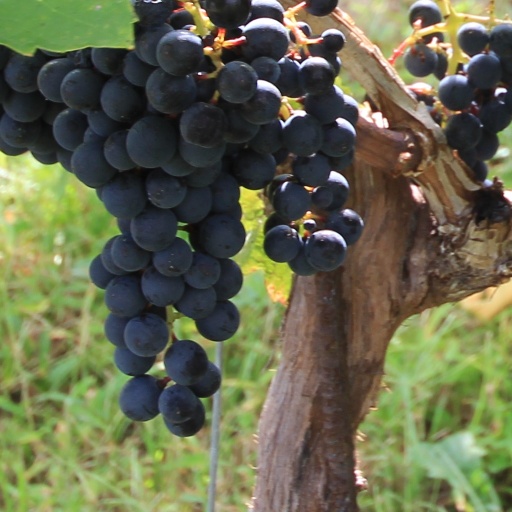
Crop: grape